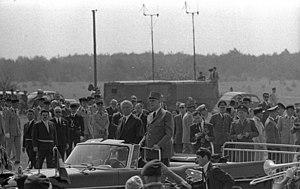
Cette page concerne l'année 1962 du calendrier grégorien.